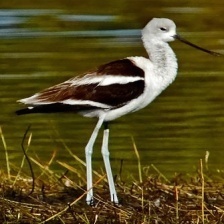
Species: AMERICAN AVOCET
Scientific name: PSITTACULA EUPATRIA